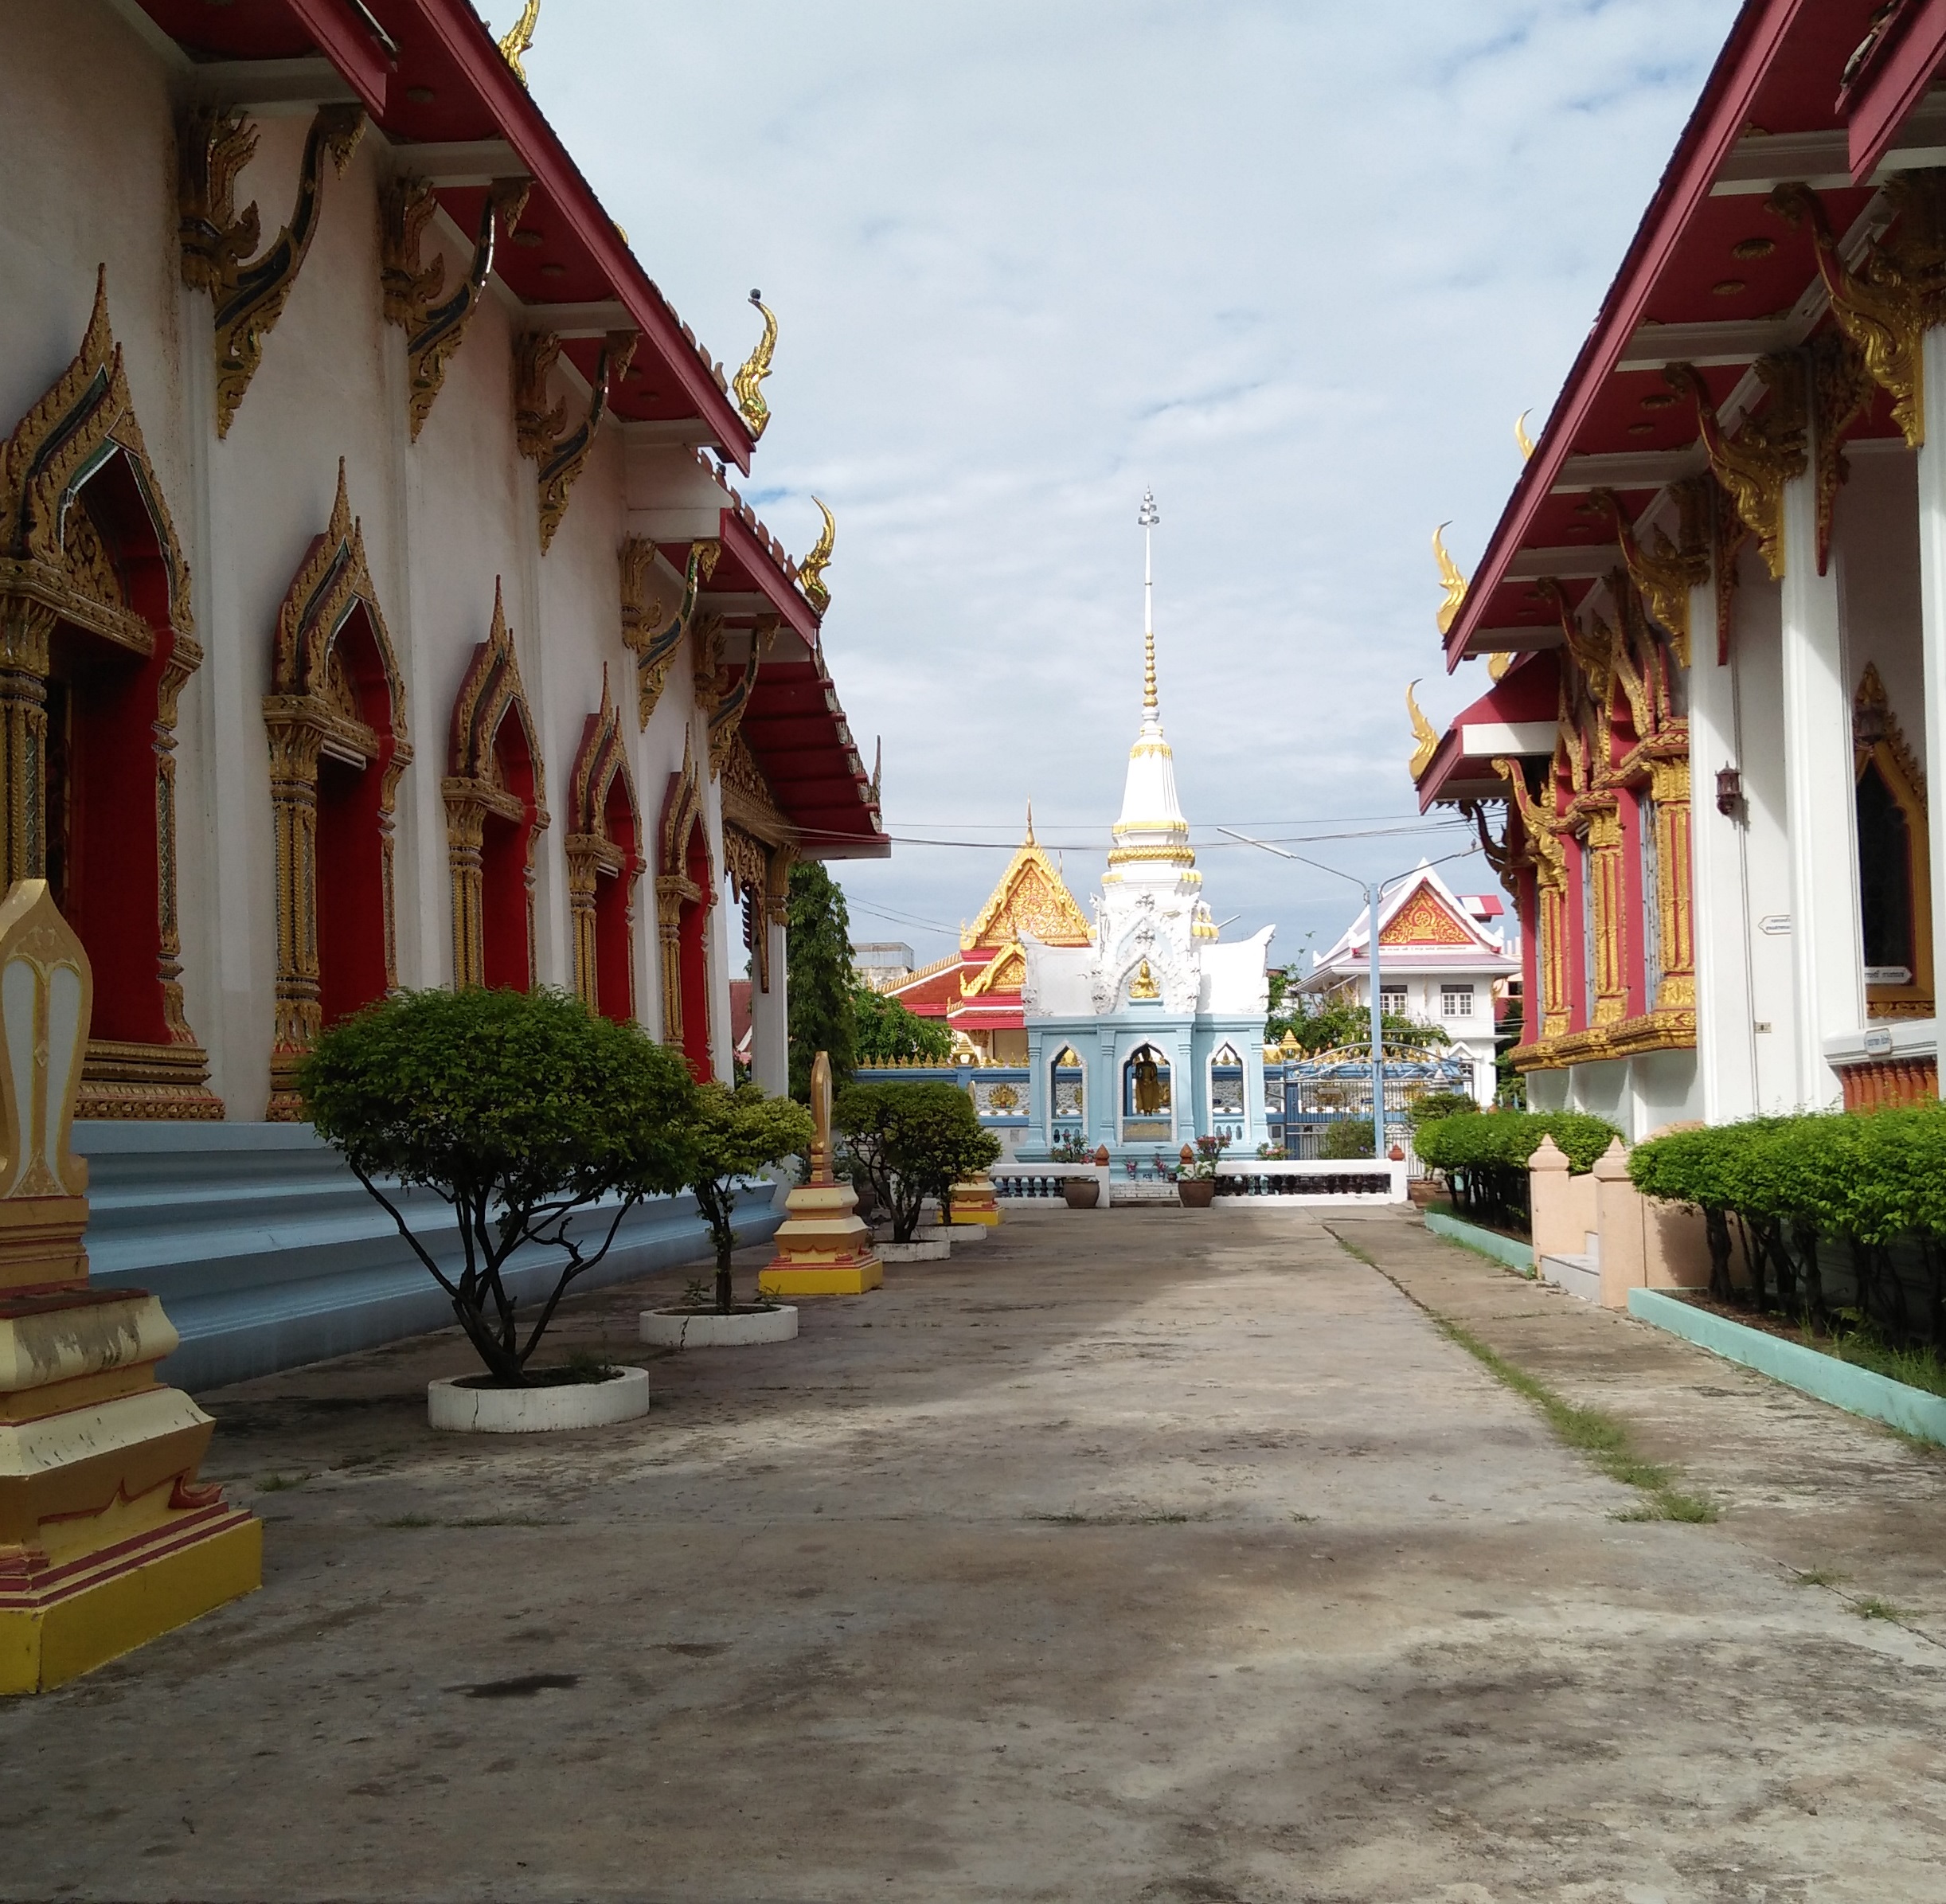
natural, building, temple, place of worship, wat, town, architecture, shrine, chinese architecture, hindu temple, monastery, historic site